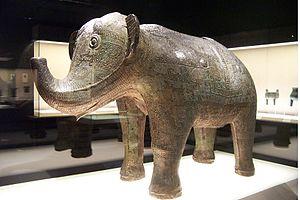
Bronze vinaire en forme d'éléphant Musée de Shanghai